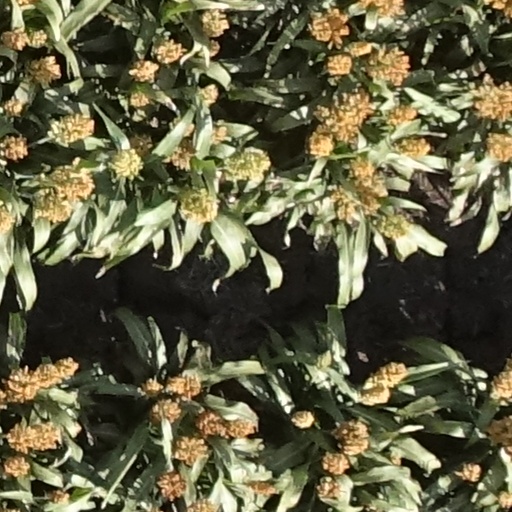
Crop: sorghum